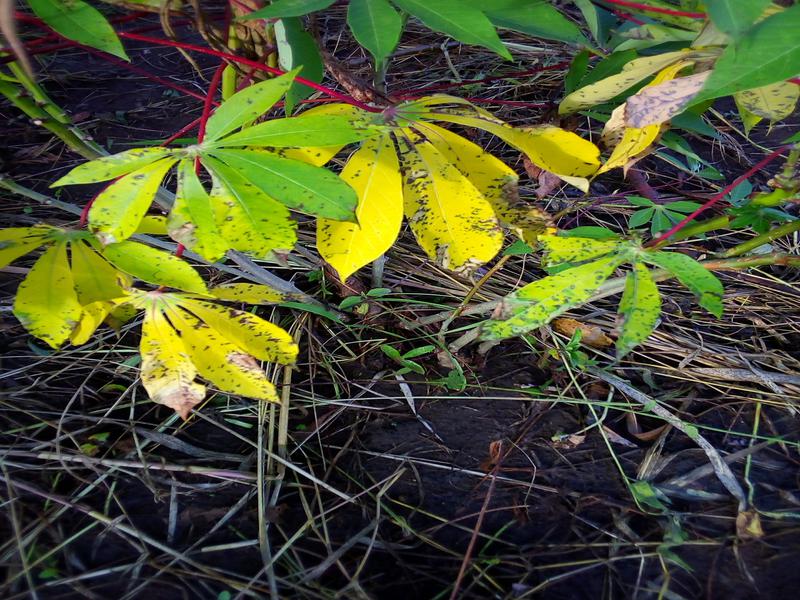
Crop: cassava
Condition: bacterial_blight